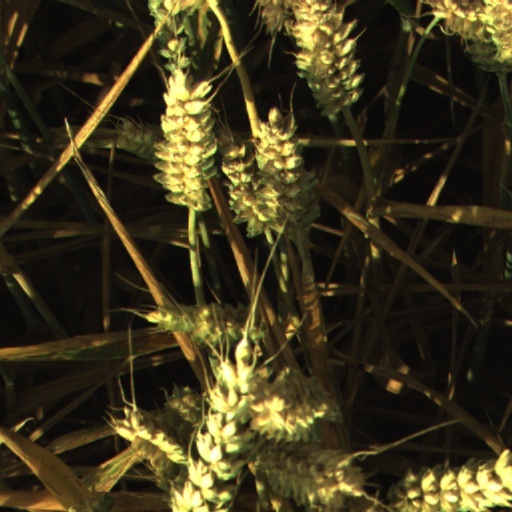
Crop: wheat